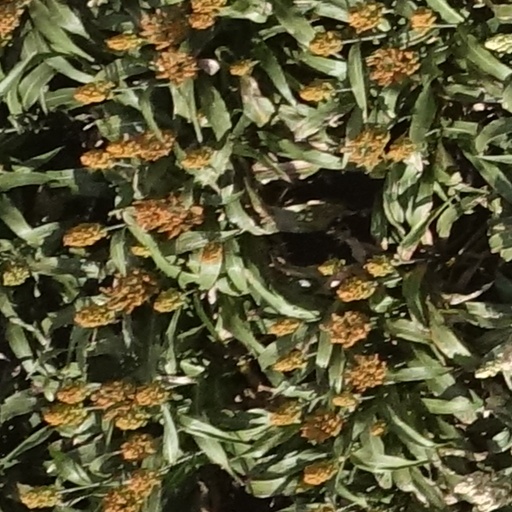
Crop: sorghum